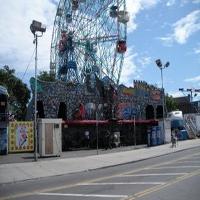
Weather: sun or clear